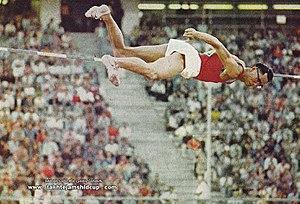
Ni Chih-Chin, né le 12 avril 1942 à Quanzhou, est un athlète chinois, spécialiste du saut en hauteur. Record du monde en 1970.